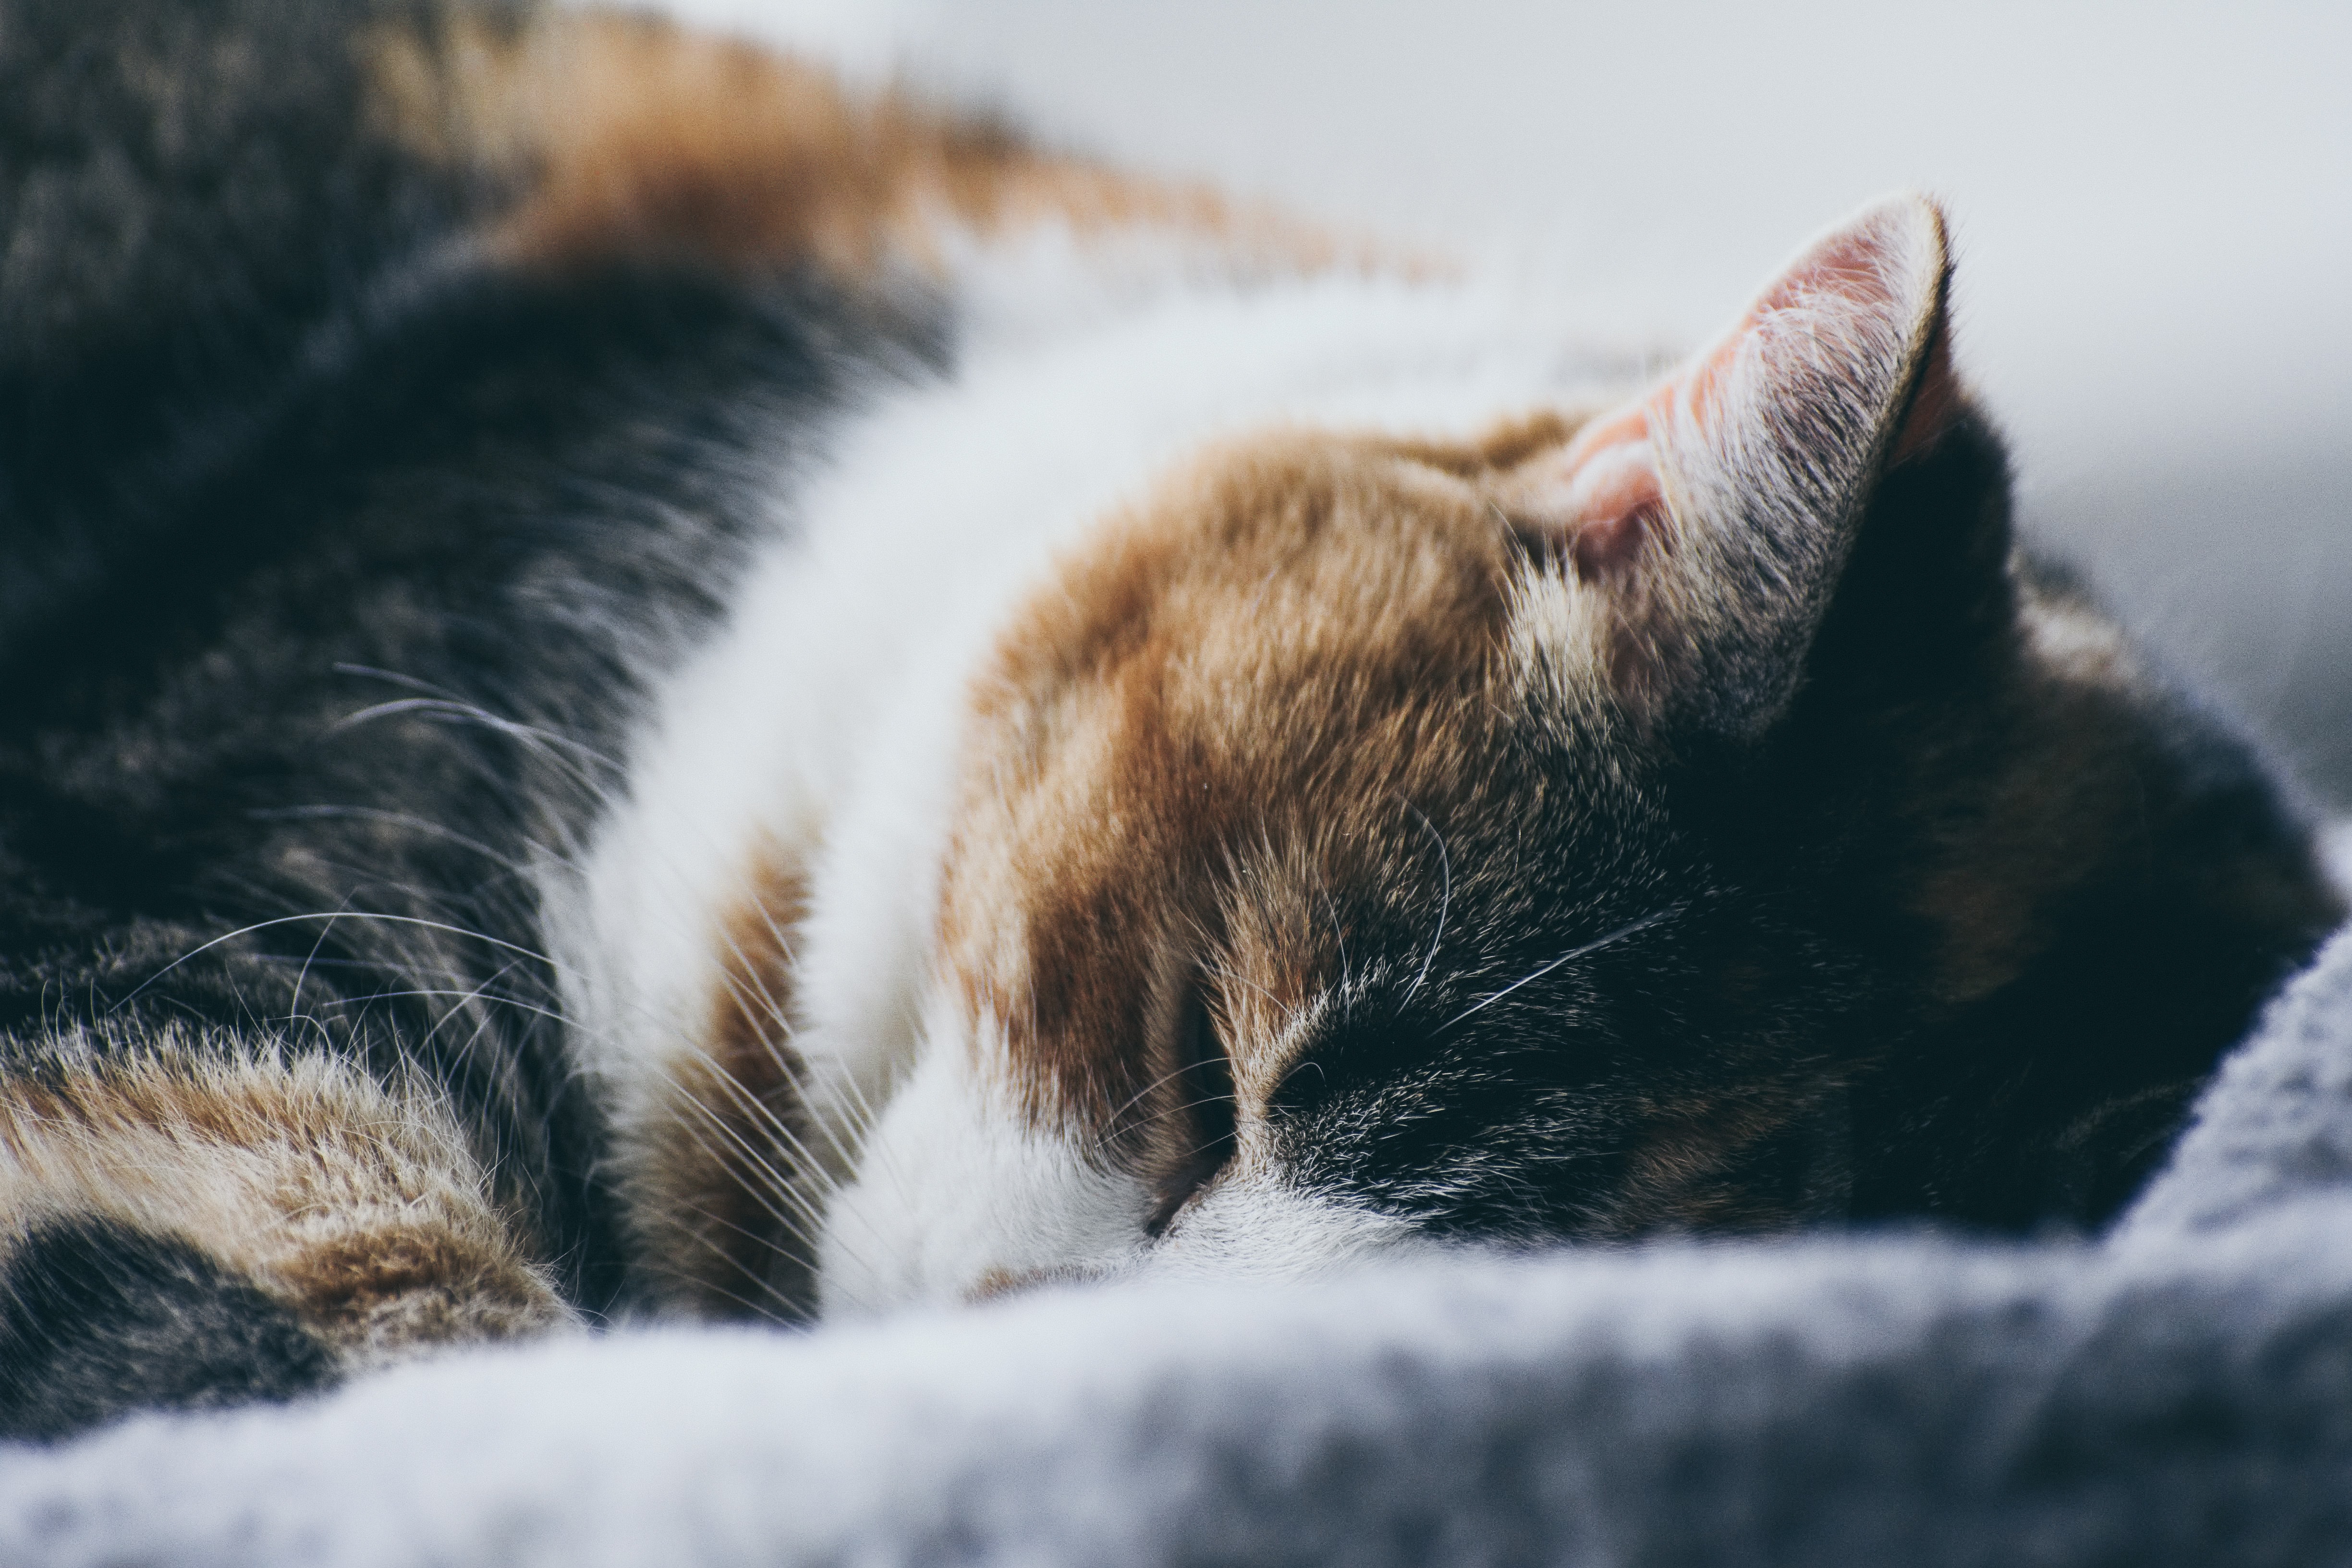
cat, whiskers, felidae, small to medium sized cats, sky, fur, nose, snout, close up, carnivore, eye, domestic short haired cat, aegean cat, sunlight, cloud, european shorthair, tabby cat, sand, kitten, photography, sleep, nap, american wirehair, polydactyl cat, paw, ear